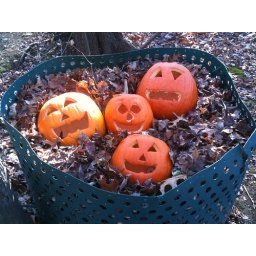
This years Jack'o'lanterns getting ready to feed the flower bed in the spring.